Question: When was this image taken?
Tambaya: Da yaushe aka ɗauki wannan hoton?
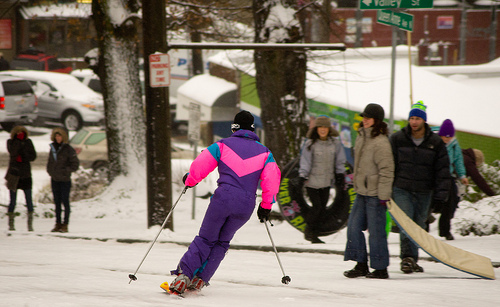
Answer: During the afternoon.
Amsa: Da rana.